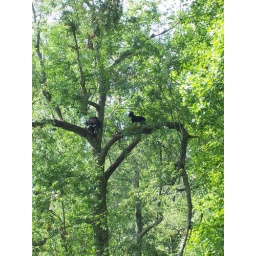
A bear with cub that we saw in the Great Smoky Mountains National Park.